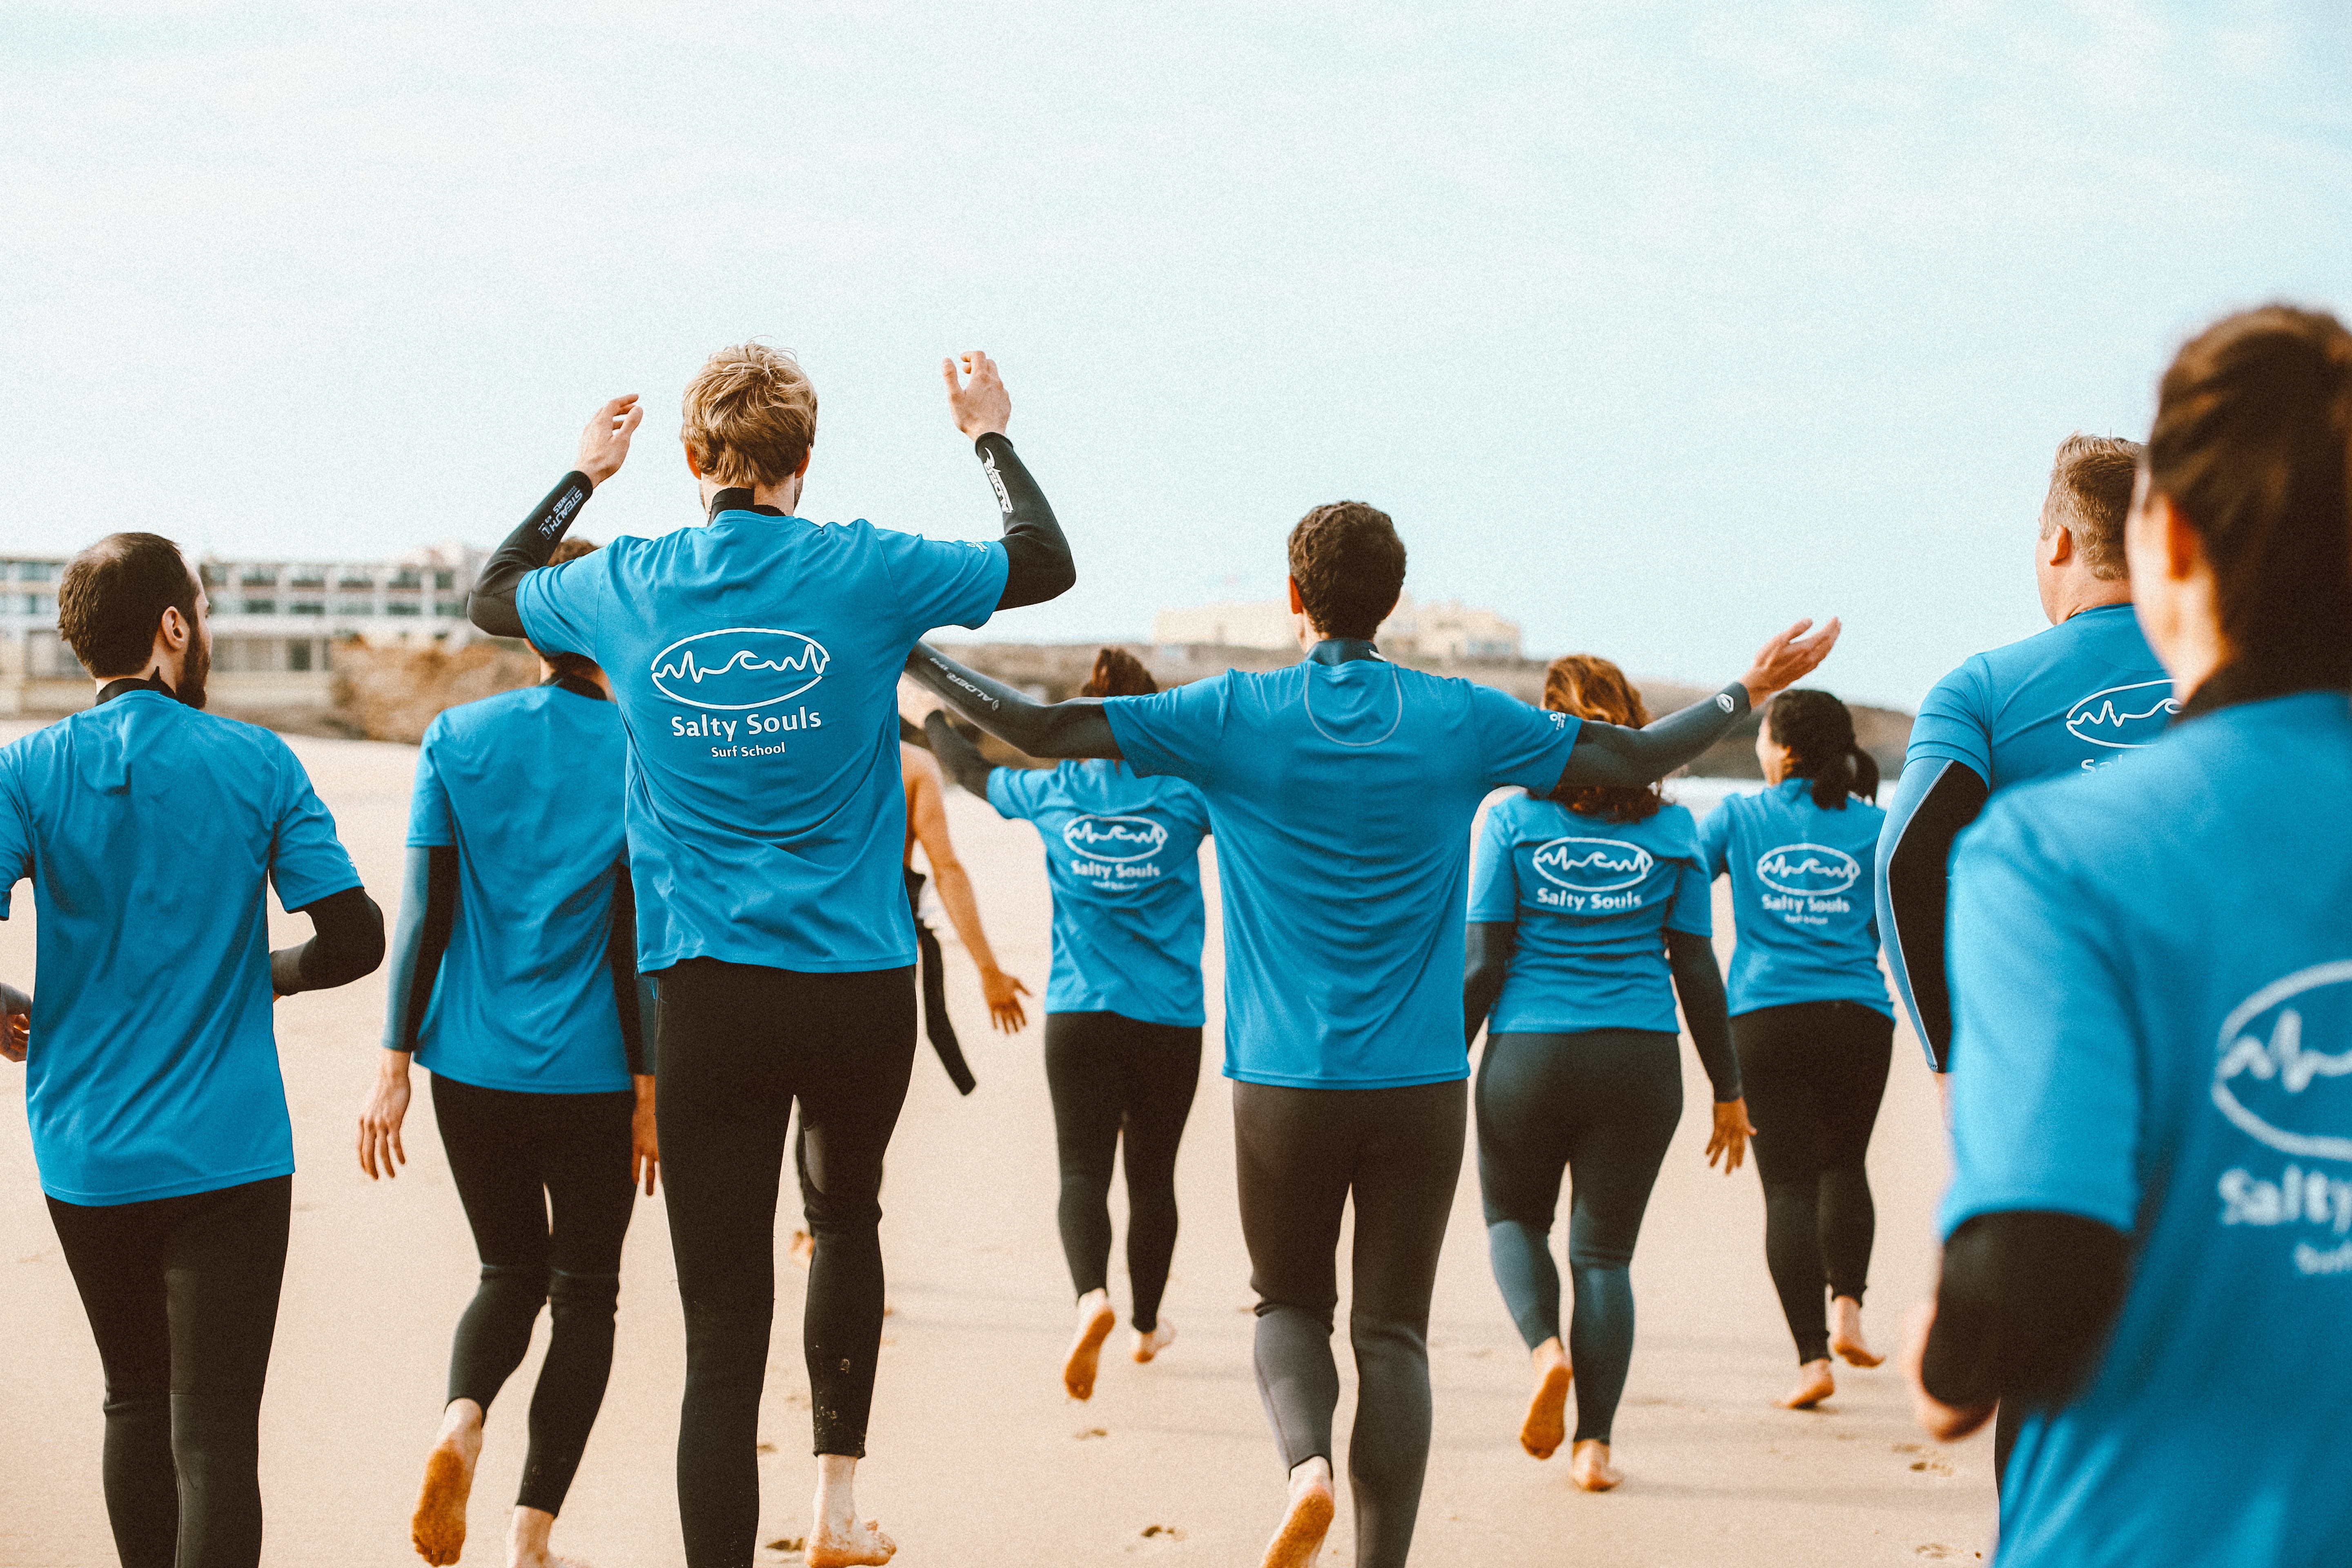
blue, fun, team, race, sports, leisure, personal protective equipment, competition, endurance sports, recreation, water, girl, physical exercise, vacation, wetsuit, physical fitness